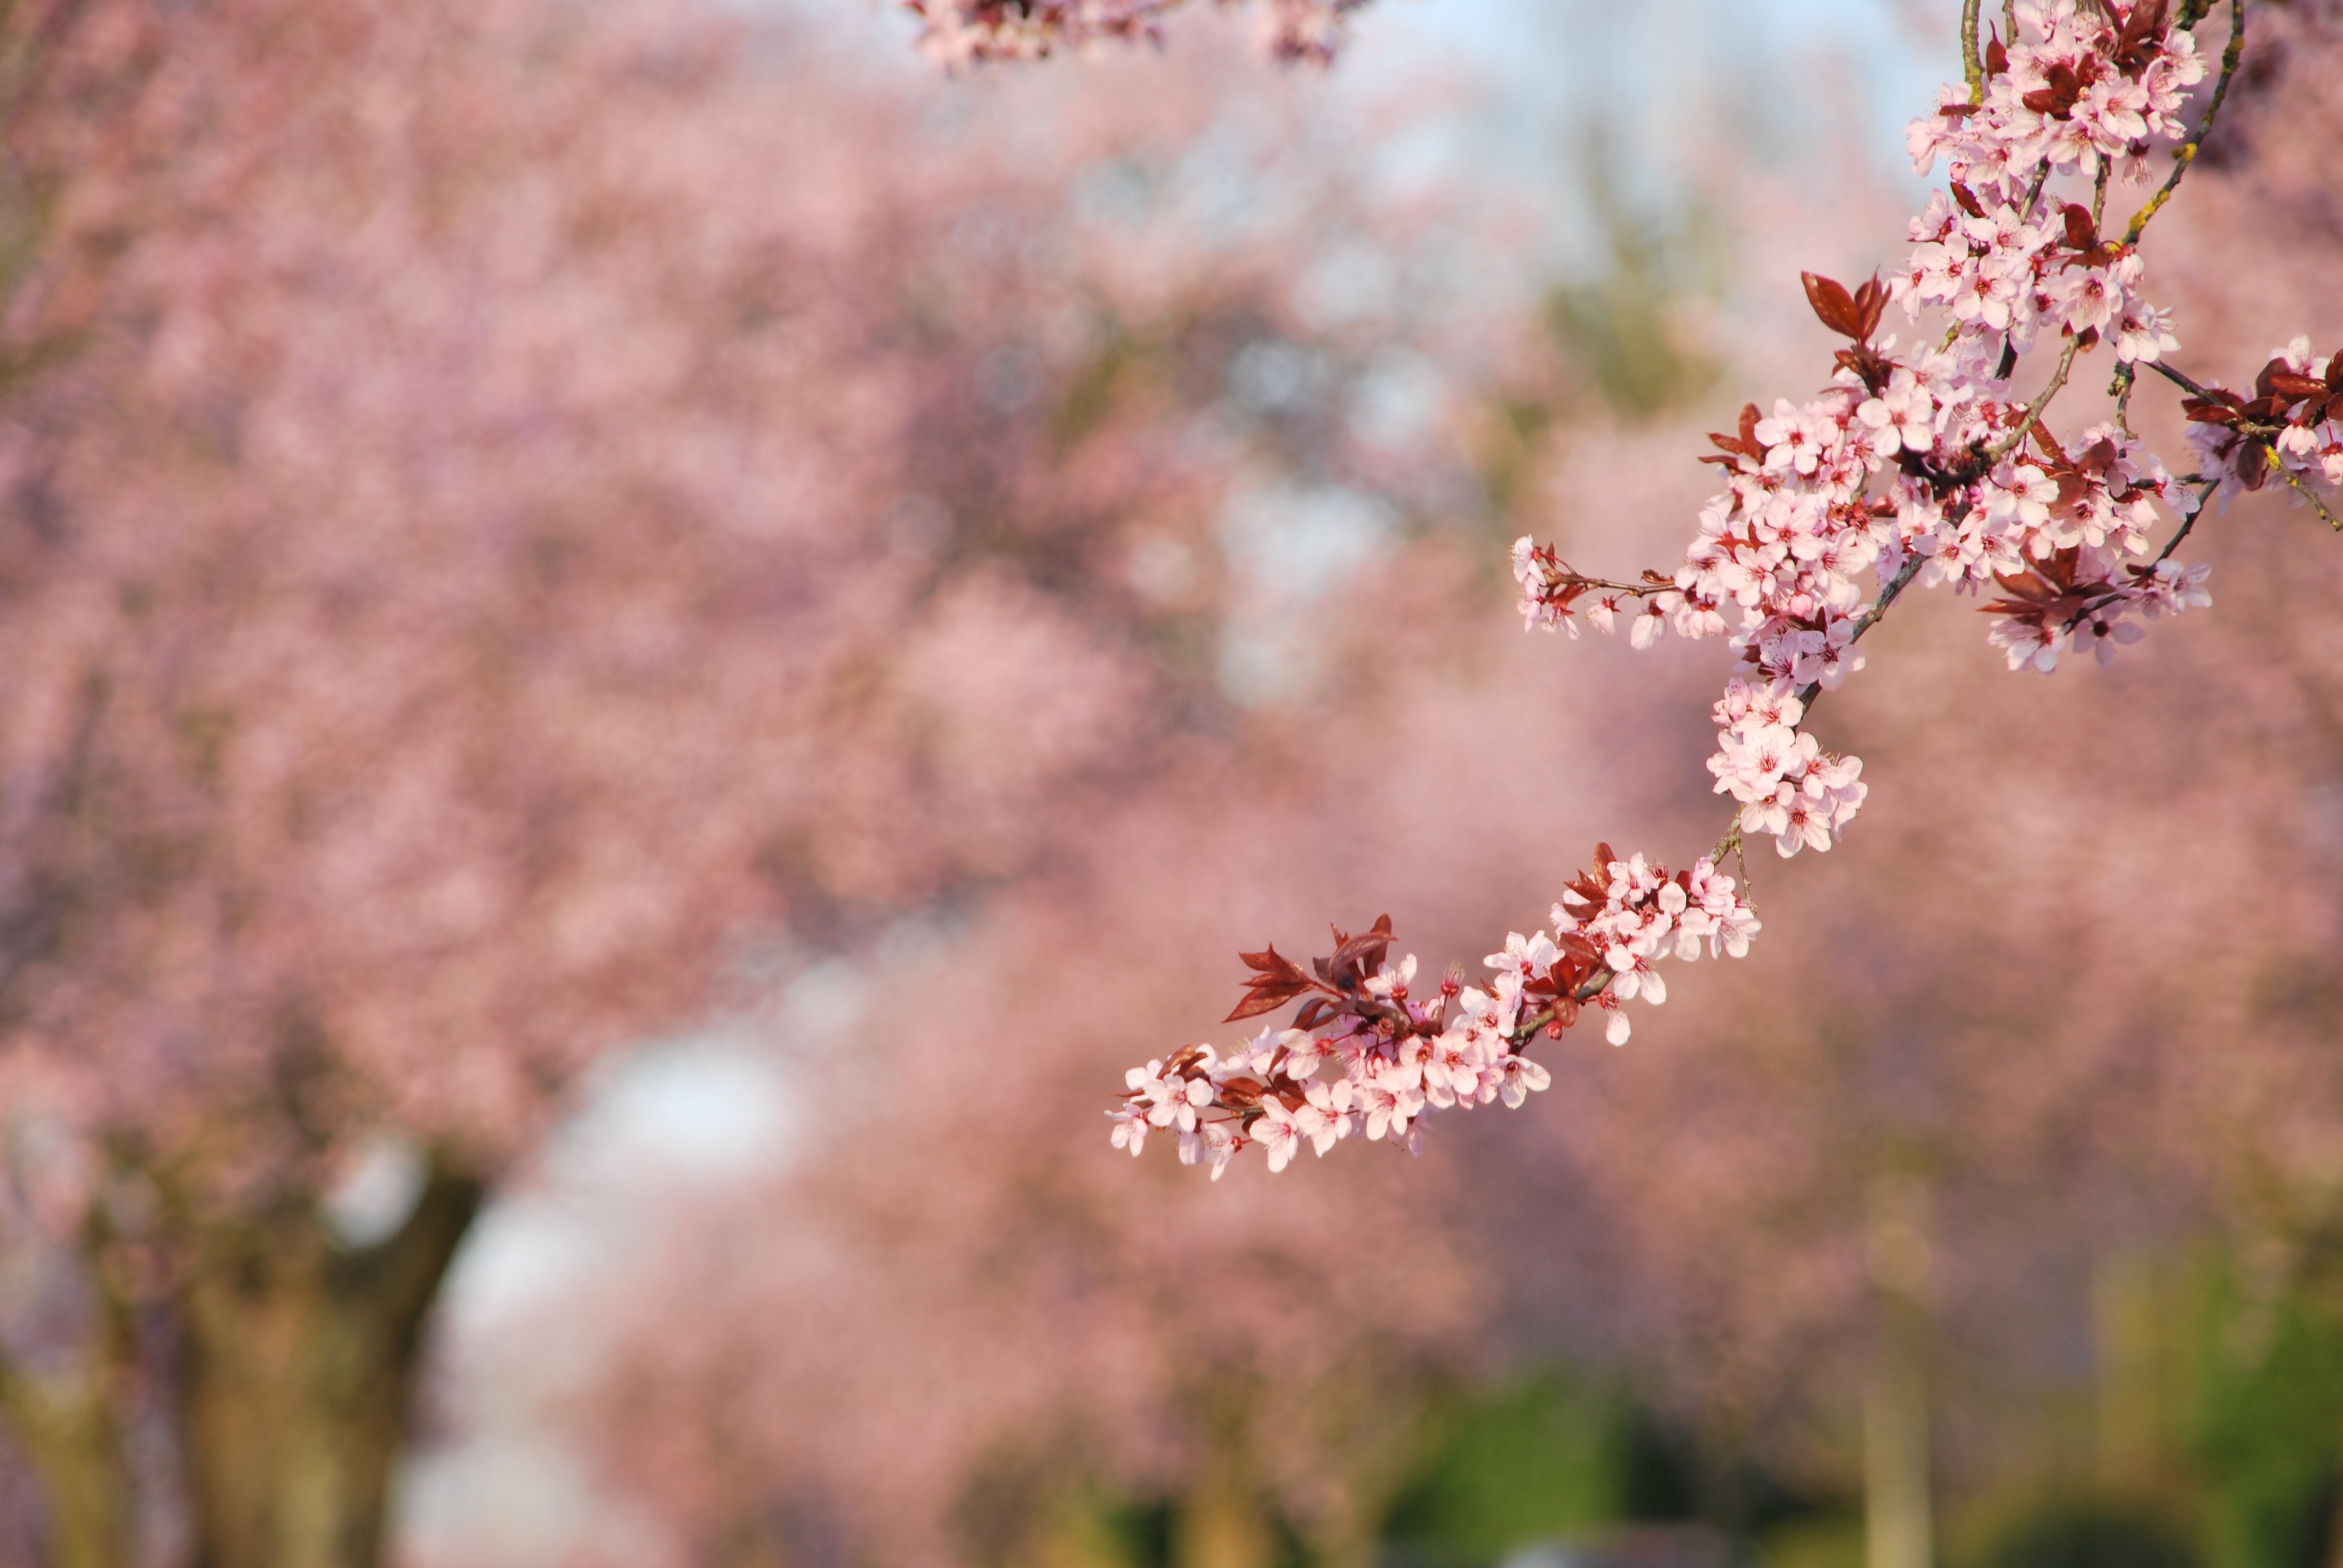
tree, nature, branch, blossom, plant, leaf, flower, petal, spring, produce, autumn, botany, flora, season, cherry blossom, macro photography